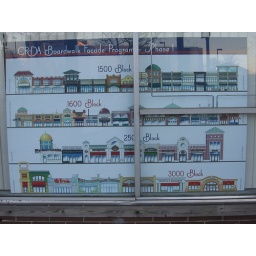
This sign was in the window of the CRDA